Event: Nepal Earthquake
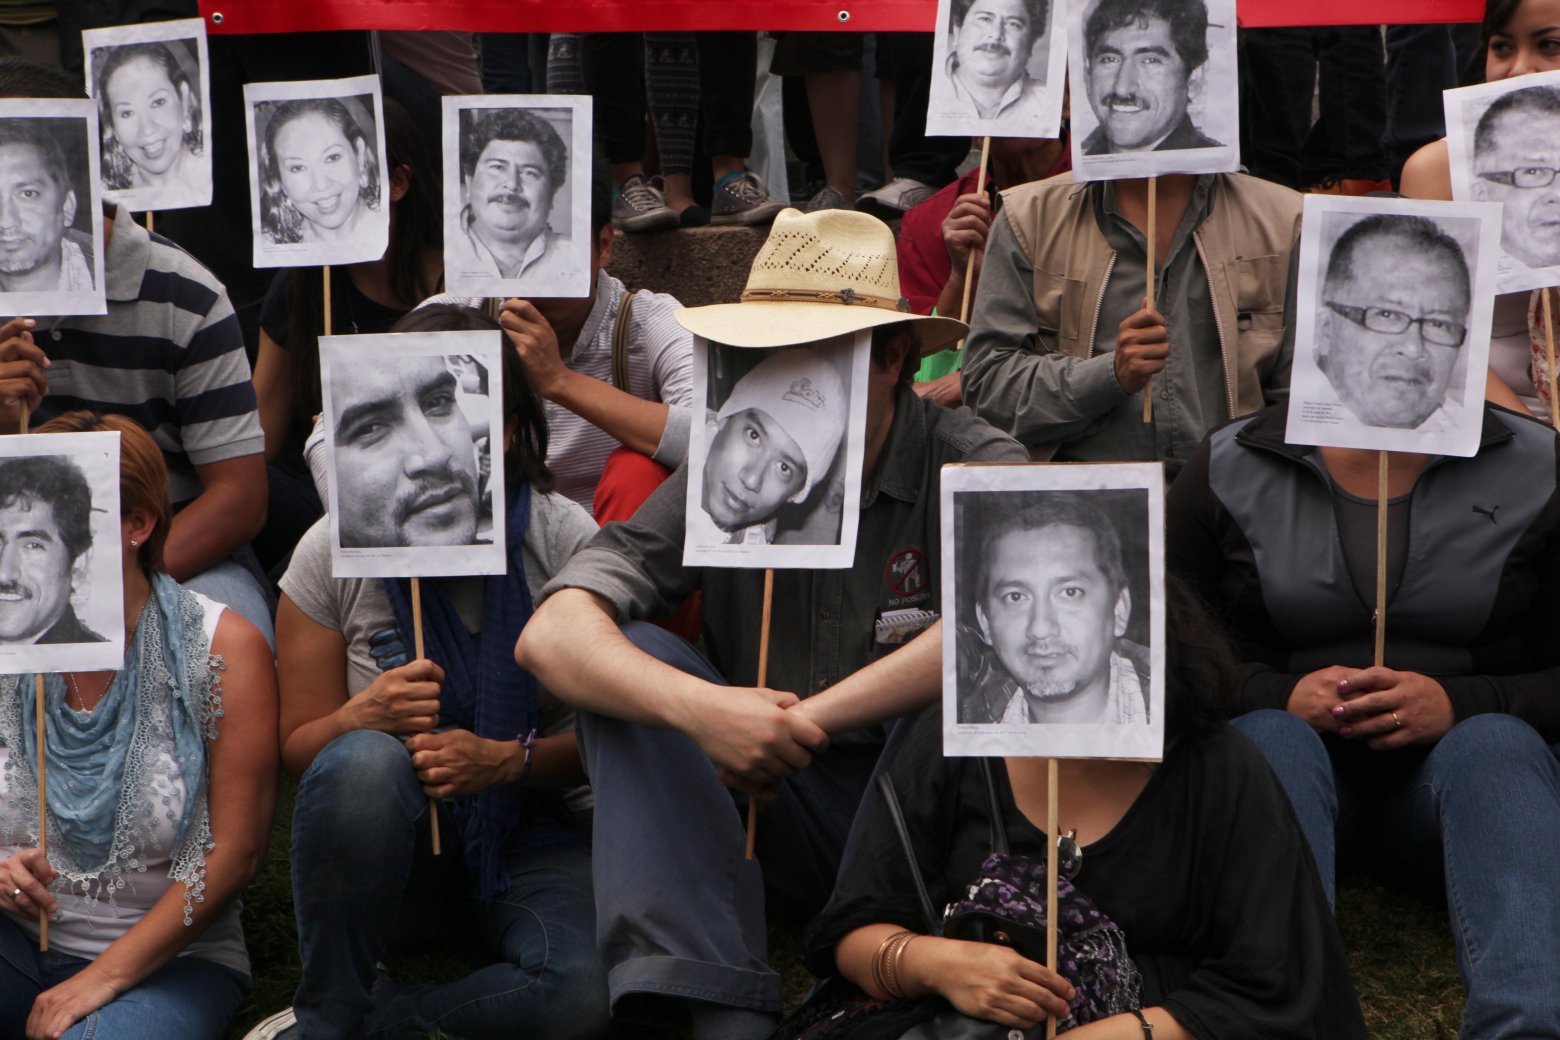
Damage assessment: no_damage